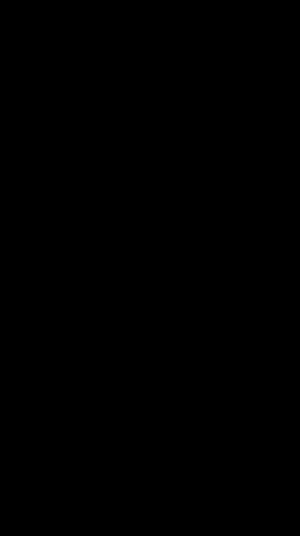
Braille-alfabetet / 8-punkts Braille-alfabet
Et punkttegn med otte punkter
Braille-alfabetet er det mest almindelige og internationale blindeskriftsystem. Systemet blev opfundet af franskmanden Louis Braille med inspiration fra et militært system beregnet til at kommunikere en skrevet ordre uden at skulle bruge lys, for at kunne læse den.